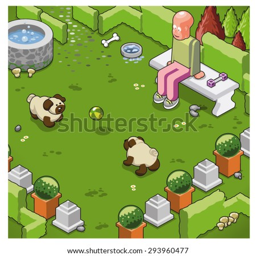
man sitting on a bench while pugs are playing in a garden